German colonization in Rio Grande do Sul

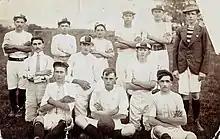
Soccer team in 1910 in Arroio das Pedras, in Santa Cruz do Sul.

The experience of land ownership was valuable to the settler, both from an economic, human, and social point of view - being the possibility of redemption from his former poverty not only a guarantee of basic survival, but a guarantee of a dignified life. Josef Umann, one of the pioneers, reported in his memoir, "I believe that no king in his palace could feel happier than I once did in my first hut, which I knew to be mine, and even though it left something to be desired in every sense, we had the hope that over time it could be improved, and above all, we knew that no one could force us to abandon our dwelling."